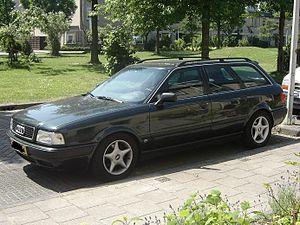
Audi 80 a été le nom de quatre générations d'automobiles - du segment intermédiaire-supérieur - fabriquées par le constructeur allemand Audi. La première génération d'Audi 80 a tracé l'avenir de la nouvelle génération de familiales pour tous, basée sur le fameux adage de la marque — « Vorsprung durch Technik » — toujours en application.